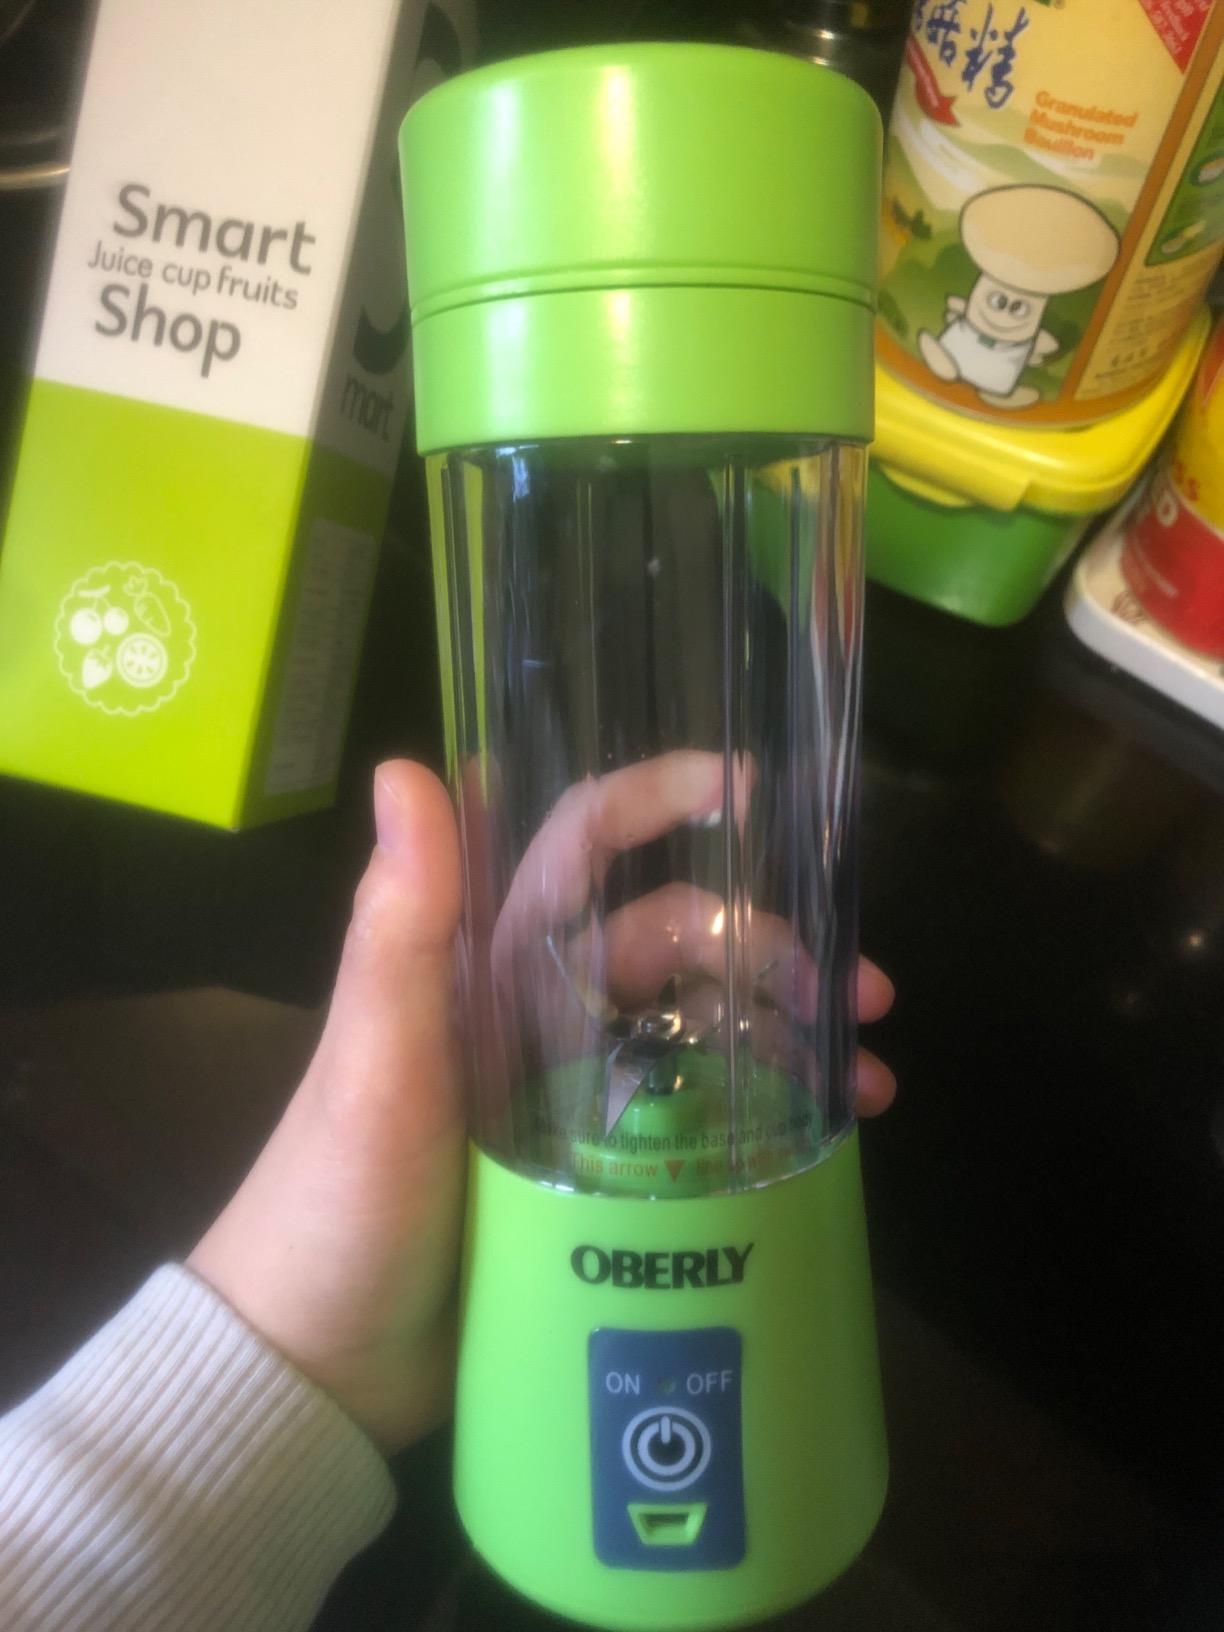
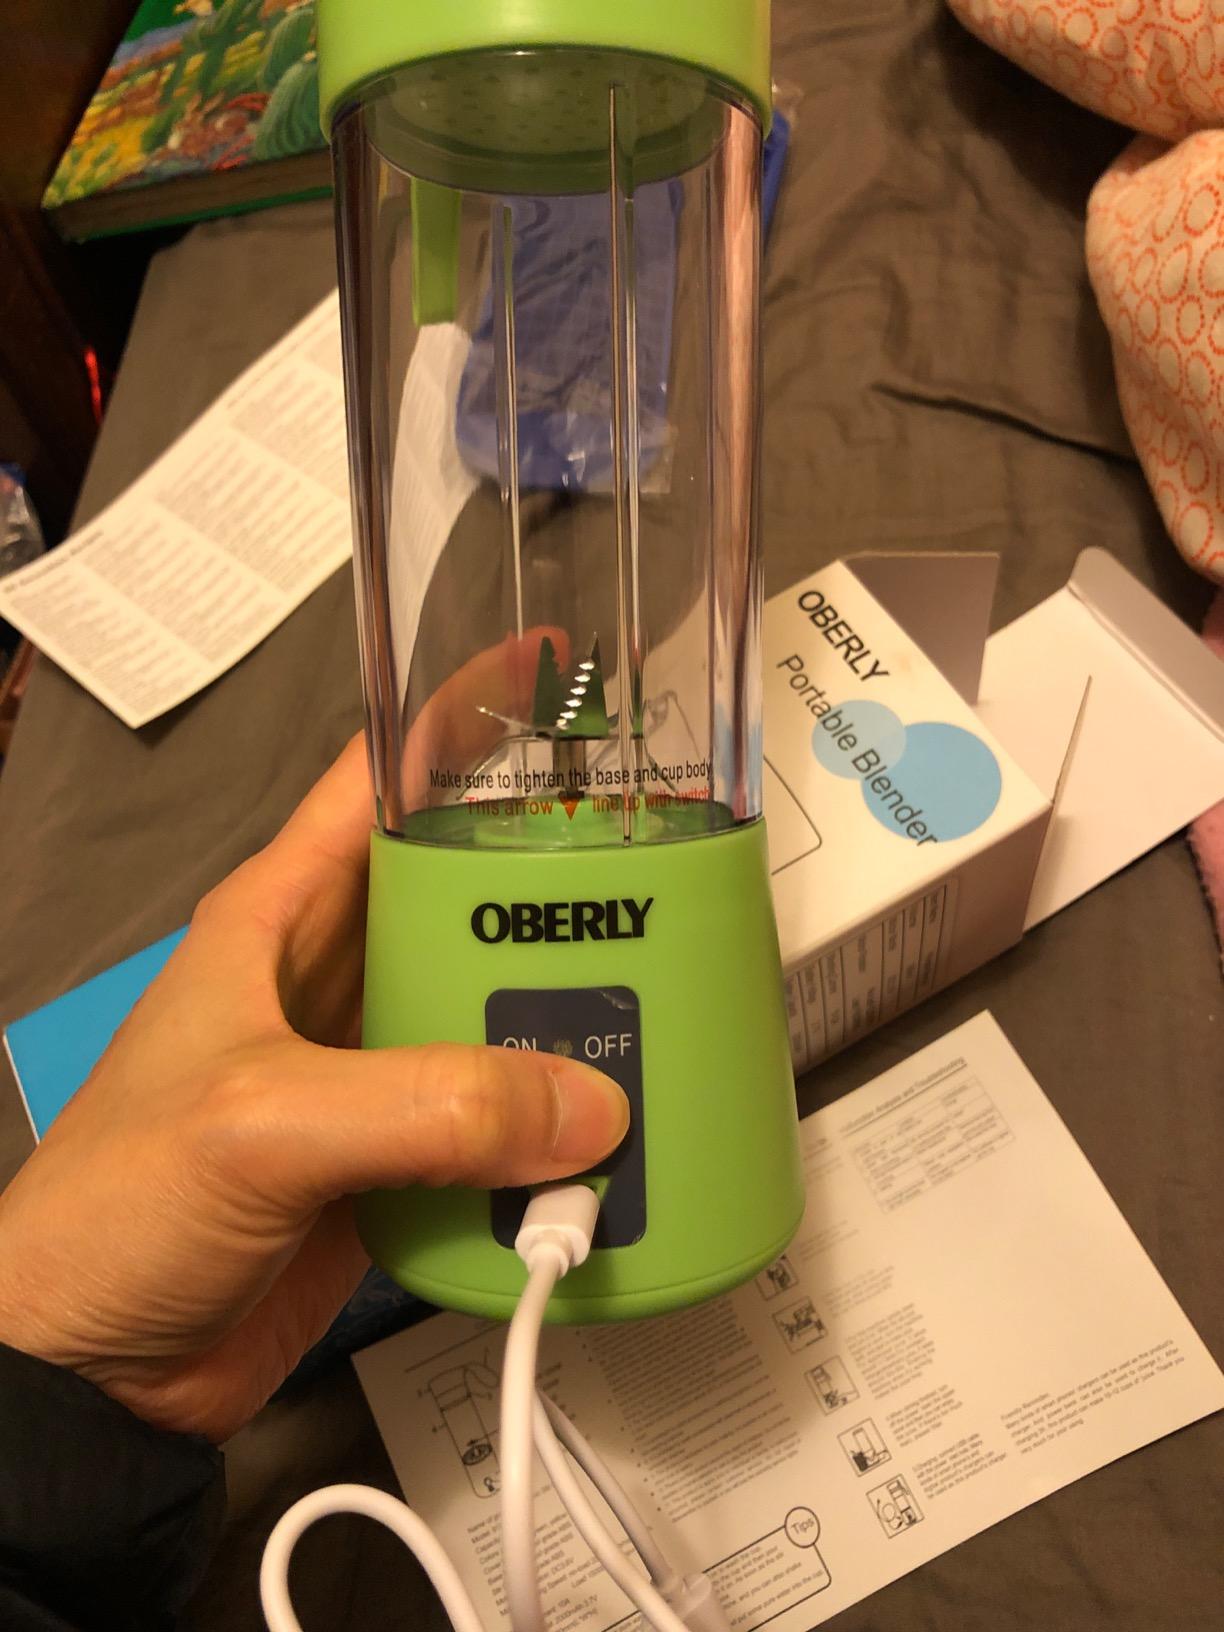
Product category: items_blender
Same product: yes